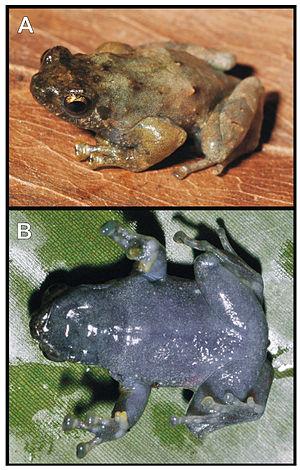
La réserve spéciale de Manombo est une réserve naturelle dans la région Atsimo-Atsinanana à Madagascar.